Forest Hills (Washington, D.C.)

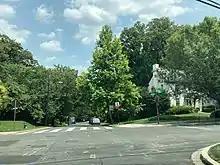
Intersection of Brandywine St. and Linnean Ave. NW, July 2021, in Forest Hills

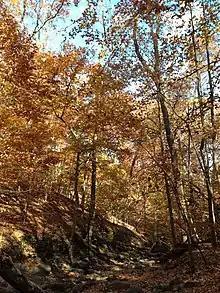
Soapstone Valley, which is part of Rock Creek Park.

Forest Hills contains the former site of the Civil War-era Fort Kearny, of which no trace remains today, and the Soapstone Valley Park, which surrounds a tributary of Rock Creek.